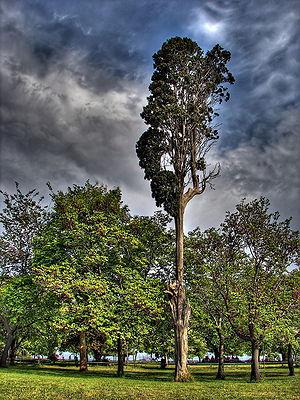
Cyprès sempervirent Türkçe: Yaşlı Akdeniz servisi, Fenerbahçe parkı, Kadıköy, İstanbul. Yüksek dinamik aralıklı görüntü